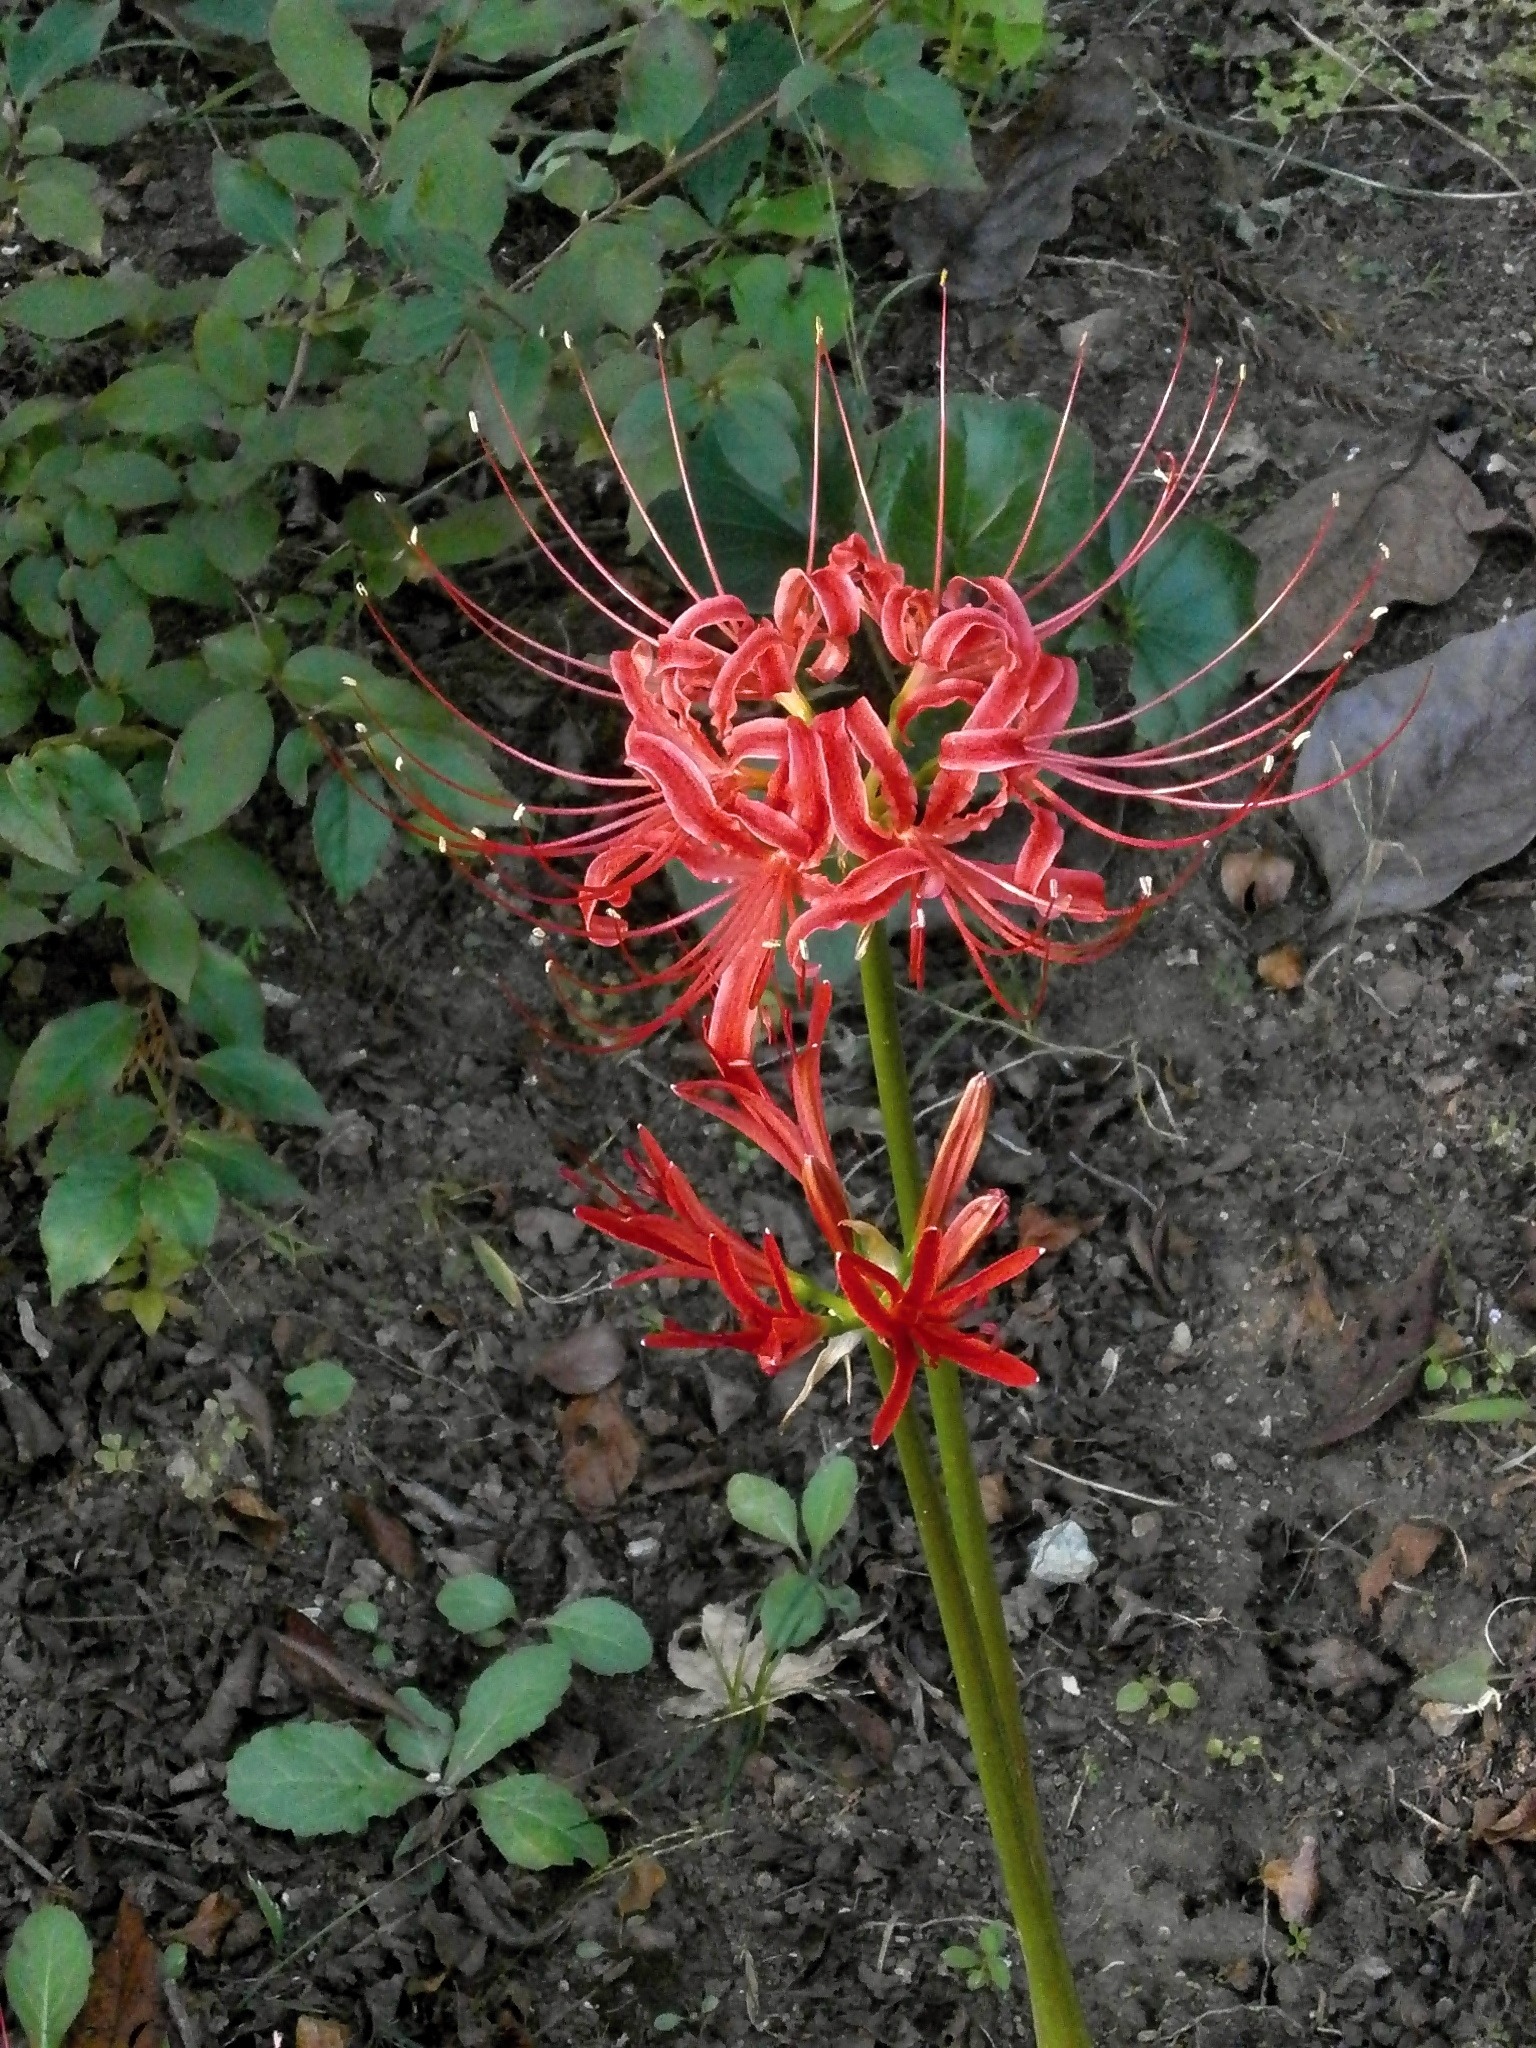
plant, flower, produce, botany, garden, flora, wildflower, shrub, amaryllis, licorice, autumn flowers, red flowers, flowering plant, spider lily, land plant, castilleja, amaryllidaceae genera